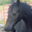
Label: horse